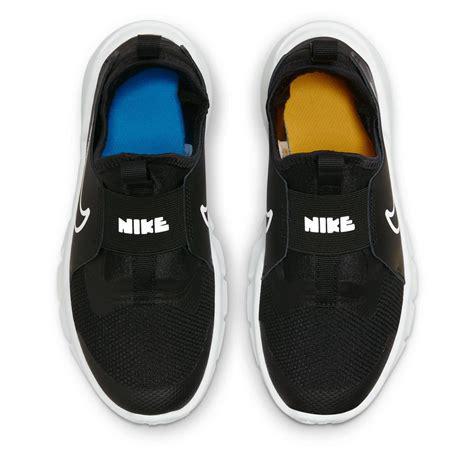
Brand: Nike
Model: Flex Runner 2